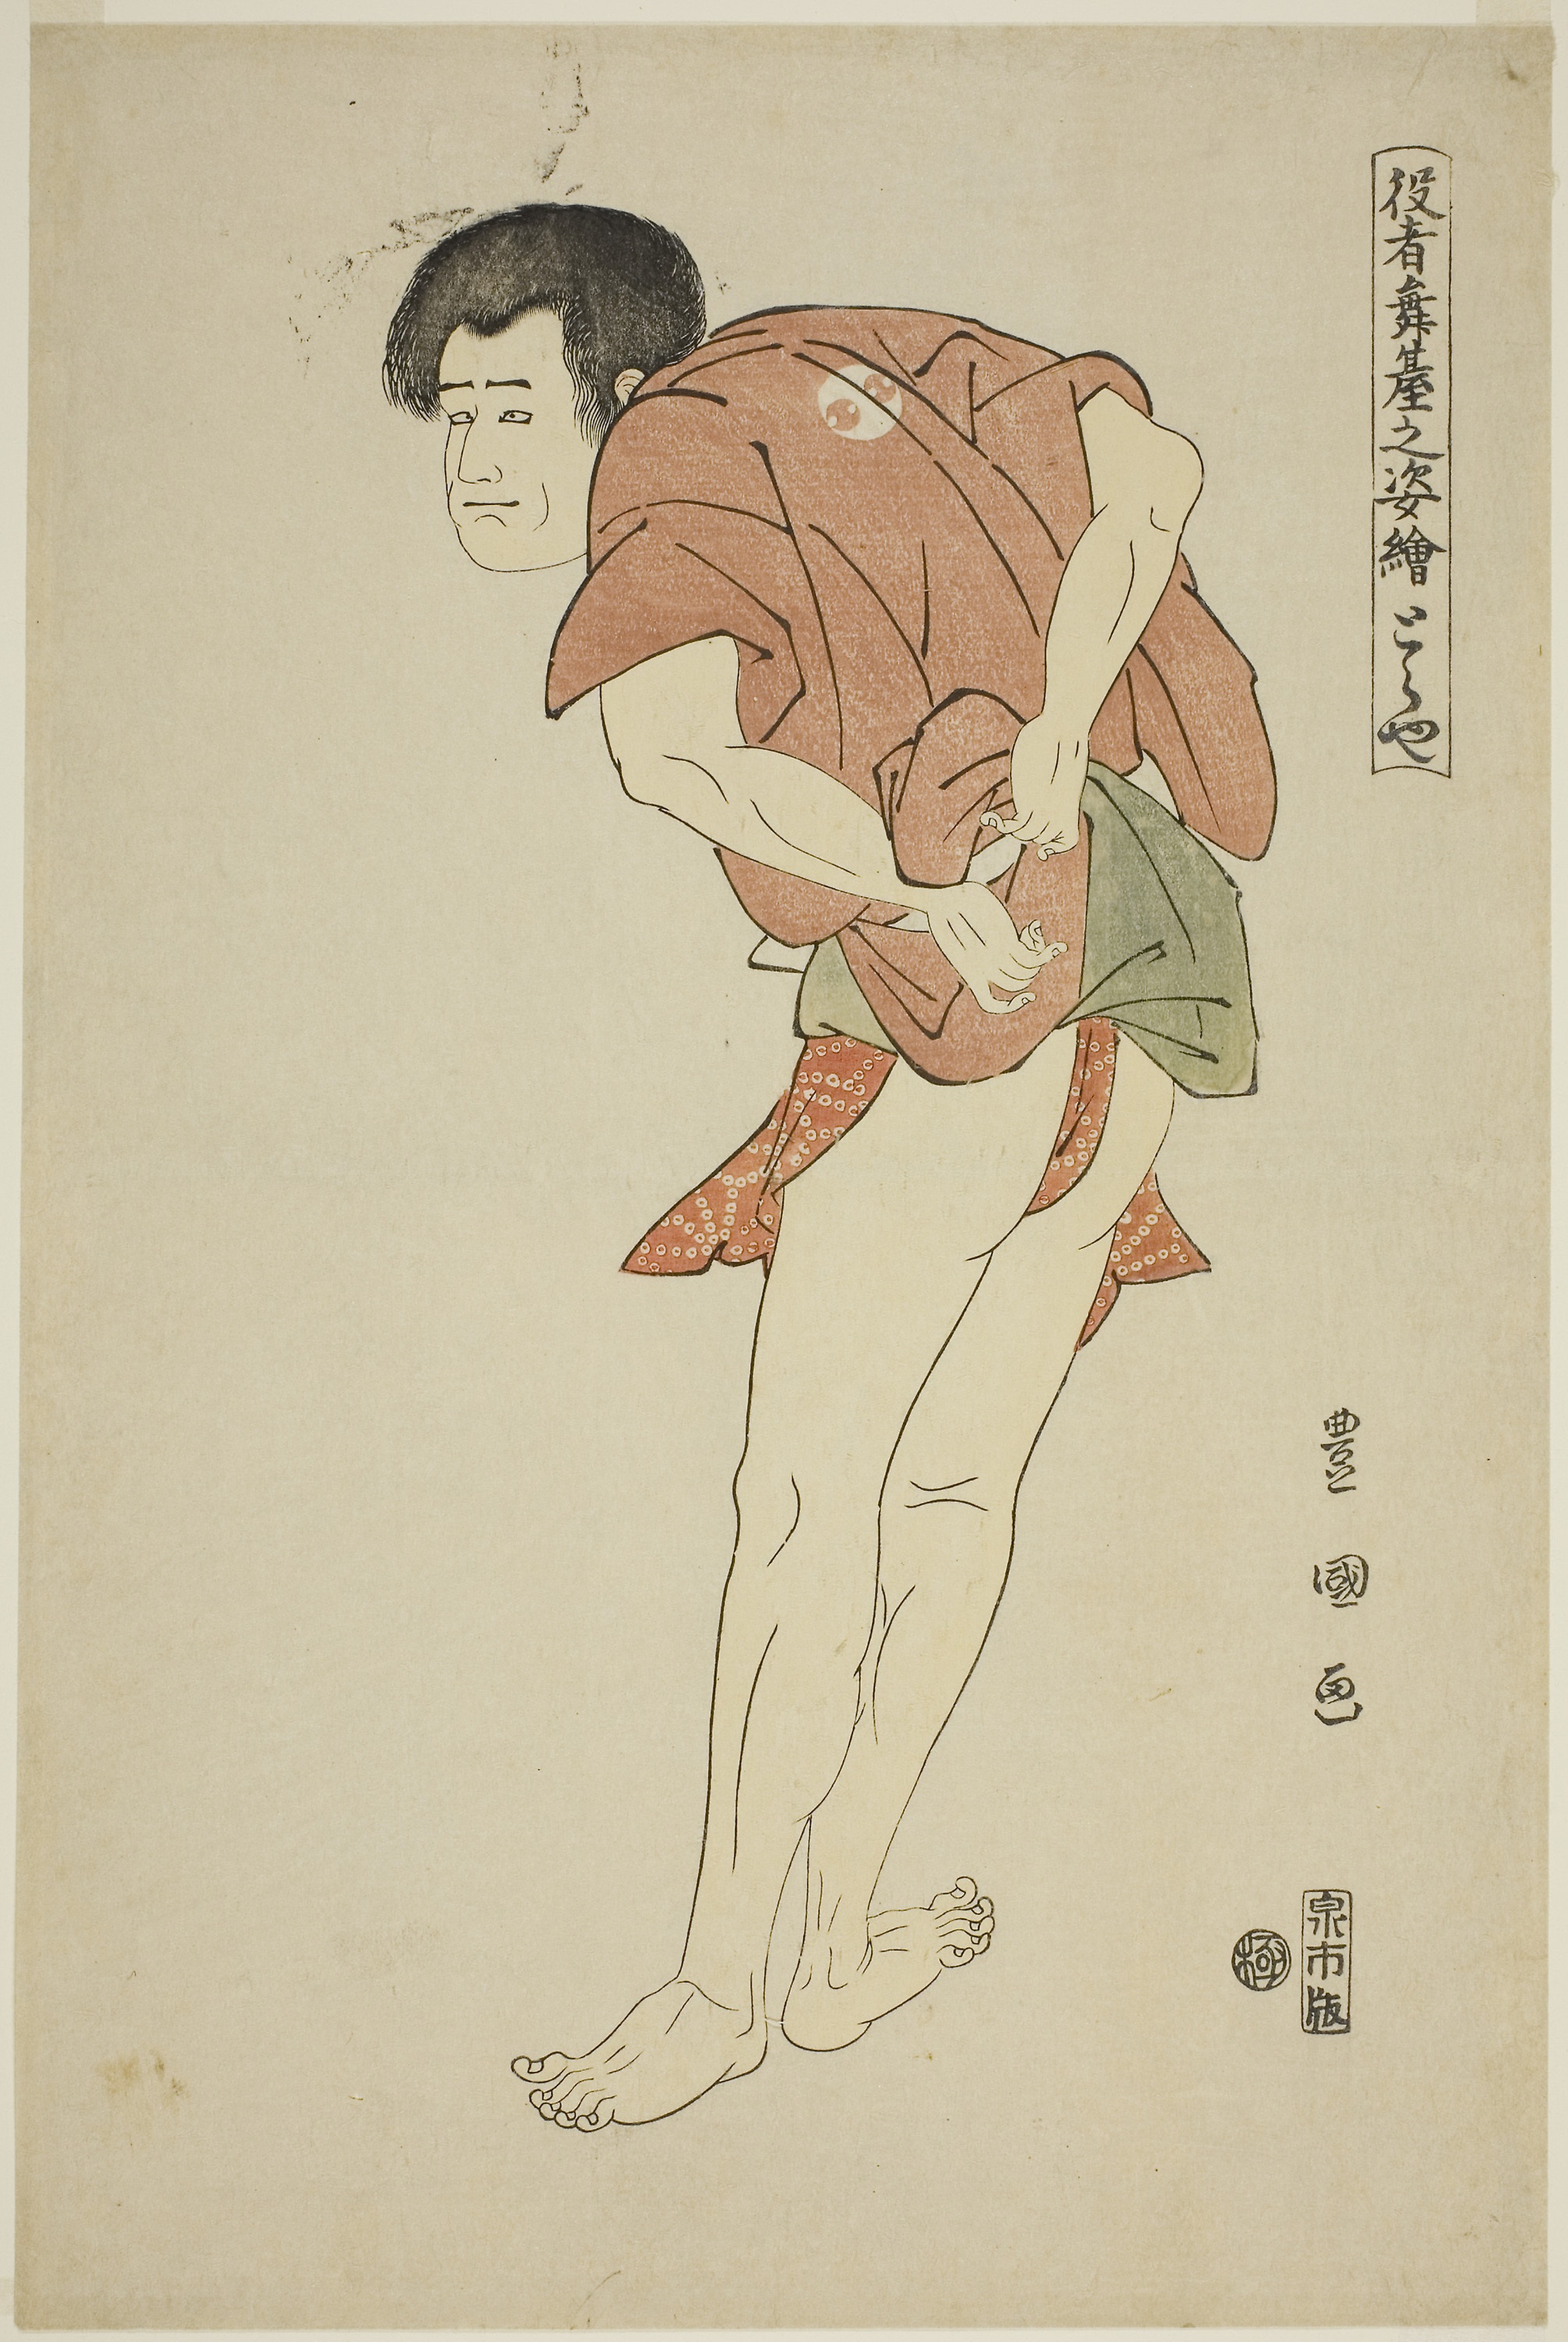
illustration, art, drawing, muscle, leg, knee, sketch, fictional character, artwork, paper